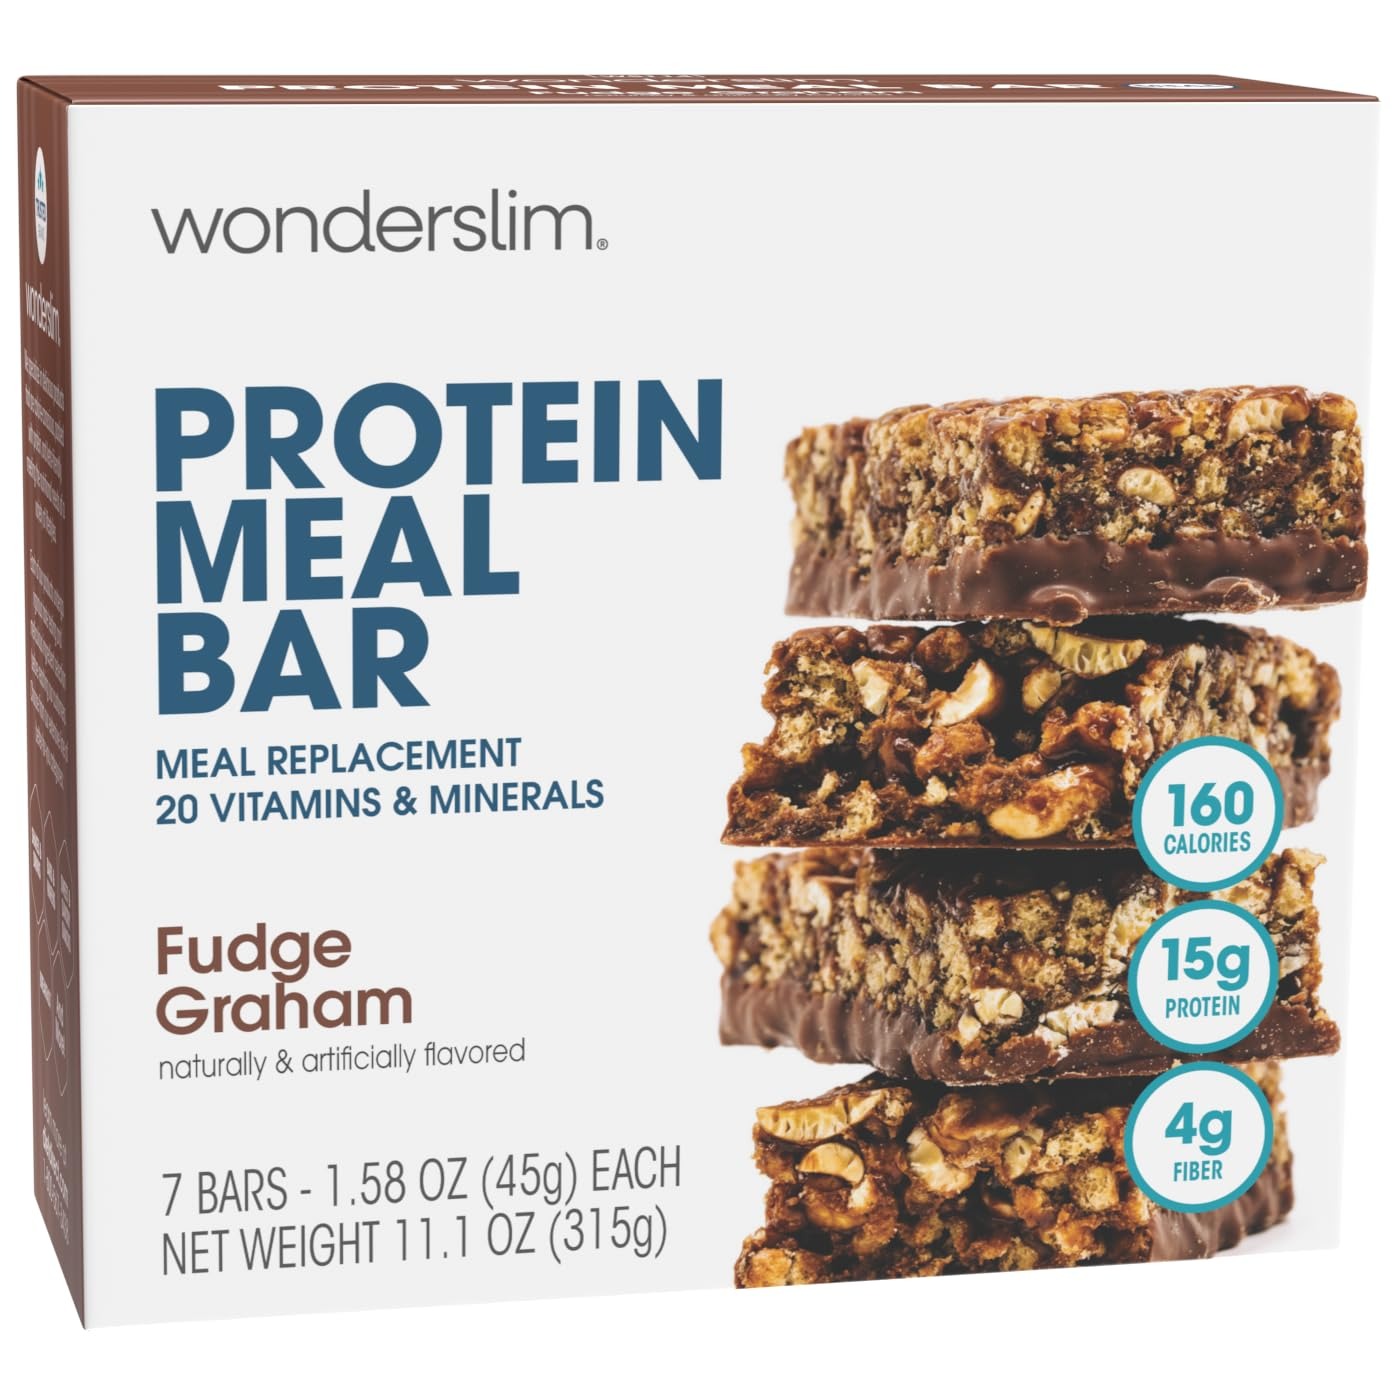
Item Name: WonderSlim Meal Replacement Protein Bar, Fudge Graham, 15g Protein, 20 Vitamins & Minerals (7ct)
Bullet Point 1: Delicious Meal Replacement Bar: Power up with our delicious meal replacement bars that work to satisfy cravings and fuel those busy day's on the go. Get the best of both worlds with our guilt-free, protein snack!
Bullet Point 2: Protein Packed: Packed with 15g protein and up to 5g fiber, our meal bars provide benefits like feeling full for longer and promoting snacking less throughout the day!
Bullet Point 3: Quality Ingredients: Indulge guilt-free with our quality ingredients, providing a low-calorie option enriched with 20 essential vitamins and minerals for a balanced meal replacement option
Bullet Point 4: On The Go Snack: Enjoy ultimate convenience with our pre-packaged protein bar, offering a nutritious option for when mid-day cravings hit or an energy boost is needed!
Bullet Point 5: Trusted Brand: Wonderslim is focused on delivering delicious high-protein, low-carb options that meet the nutritional needs of most health and wellness lifestyles. Whether maintaining or just getting started in one's health journey, we have something tasty to help reach wellness goals.
Product Description: Power up with our delicious Wonderslim Meal Replacement Bars that work to satisfy cravings and fuel those busy days on the go. Packed with 15g protein and up to 5g fiber, our meal bars provide benefits like feeling full for longer and promoting snacking less throughout the day! Indulge guilt-free with our quality ingredients, providing a low-calorie option enriched with 20 essential vitamins and minerals for a balanced meal replacement option.
Value: 11.1
Unit: Ounce

Price: 33.82